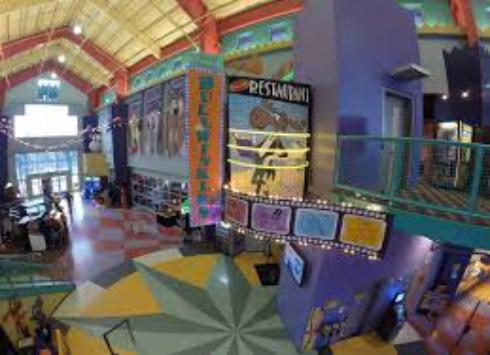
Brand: Bullwinkle's Restaurant
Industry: Food